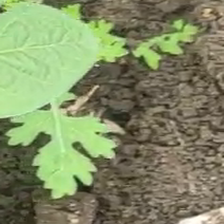
Weed species: Gajar_gavat_(Parthenium hysterophorus)